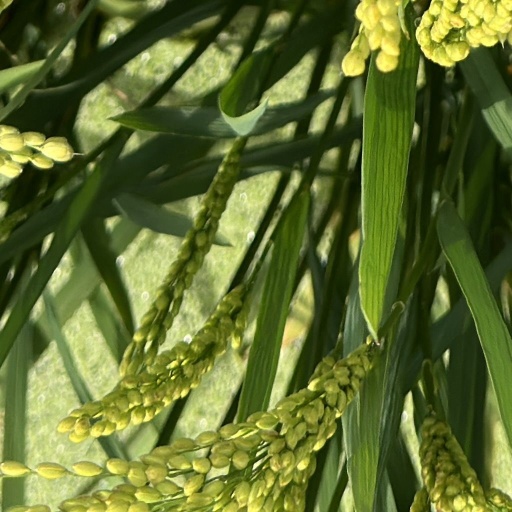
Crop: rice